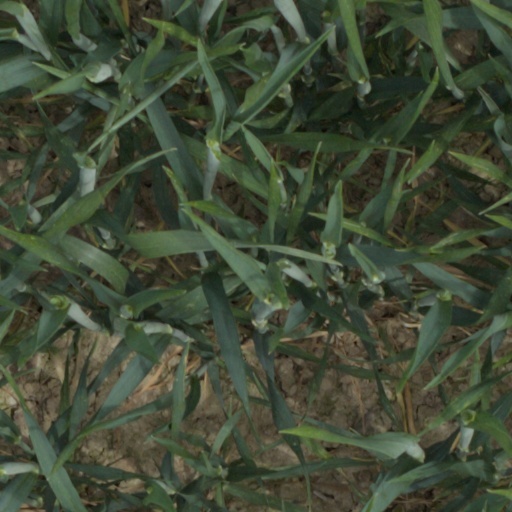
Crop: wheat